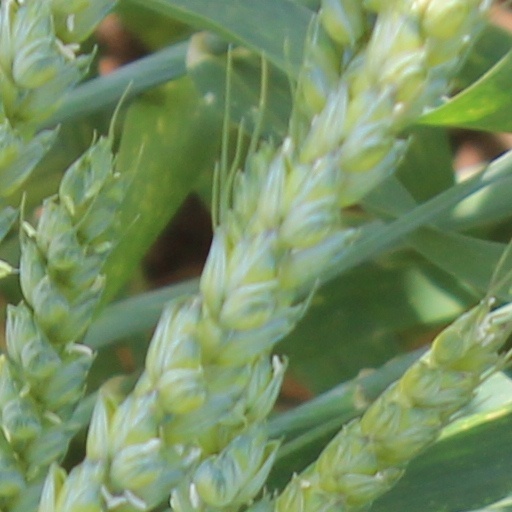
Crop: wheat